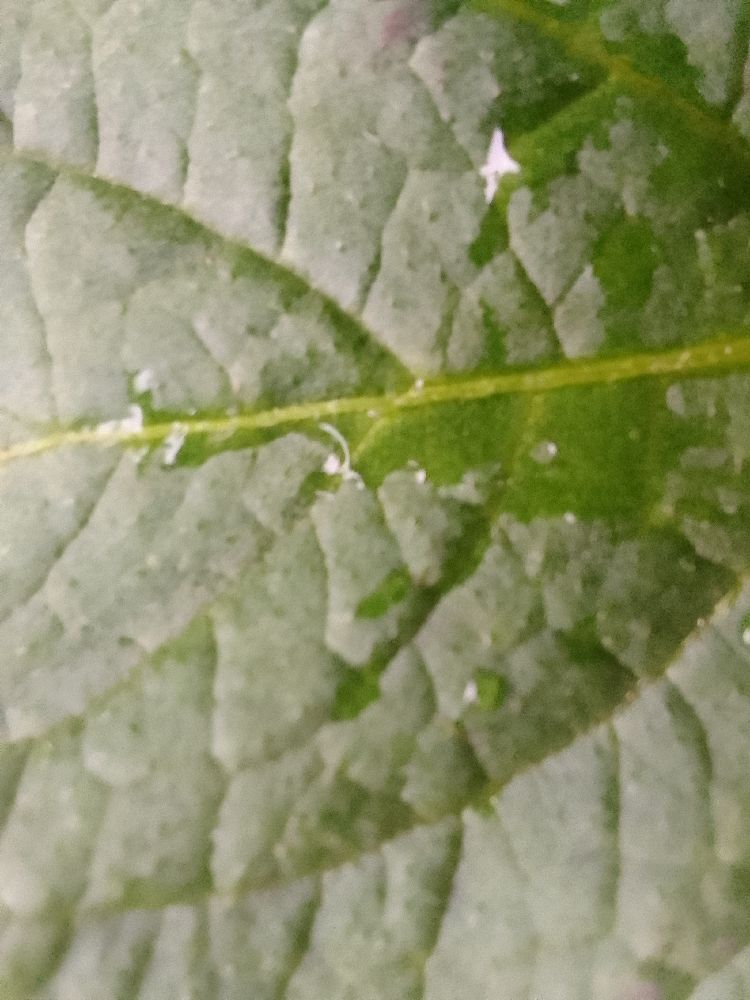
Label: Healthy